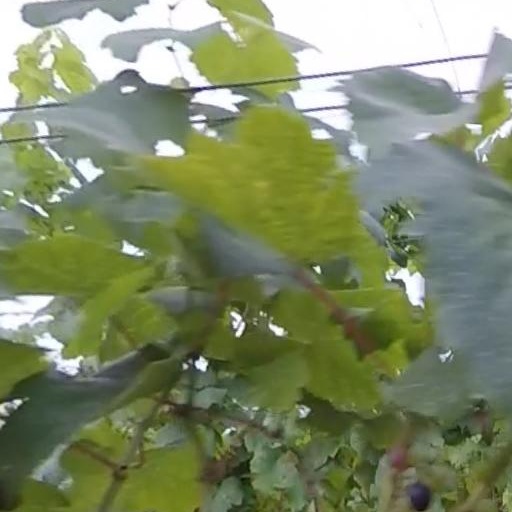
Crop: grape